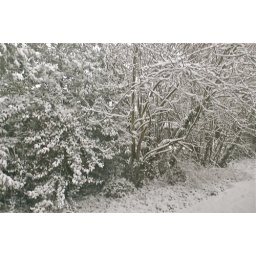
another aspect of spring in B-hm, from my bedroom window